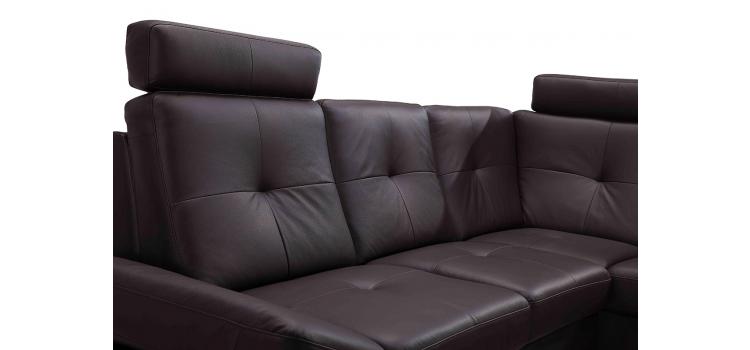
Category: sofa